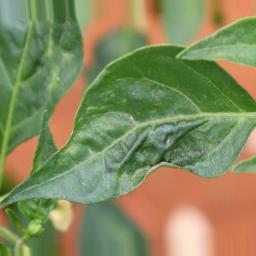
Label: mites_and_trips